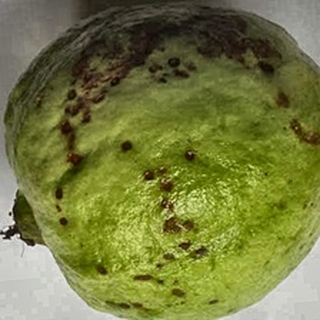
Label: guava_anthracnose